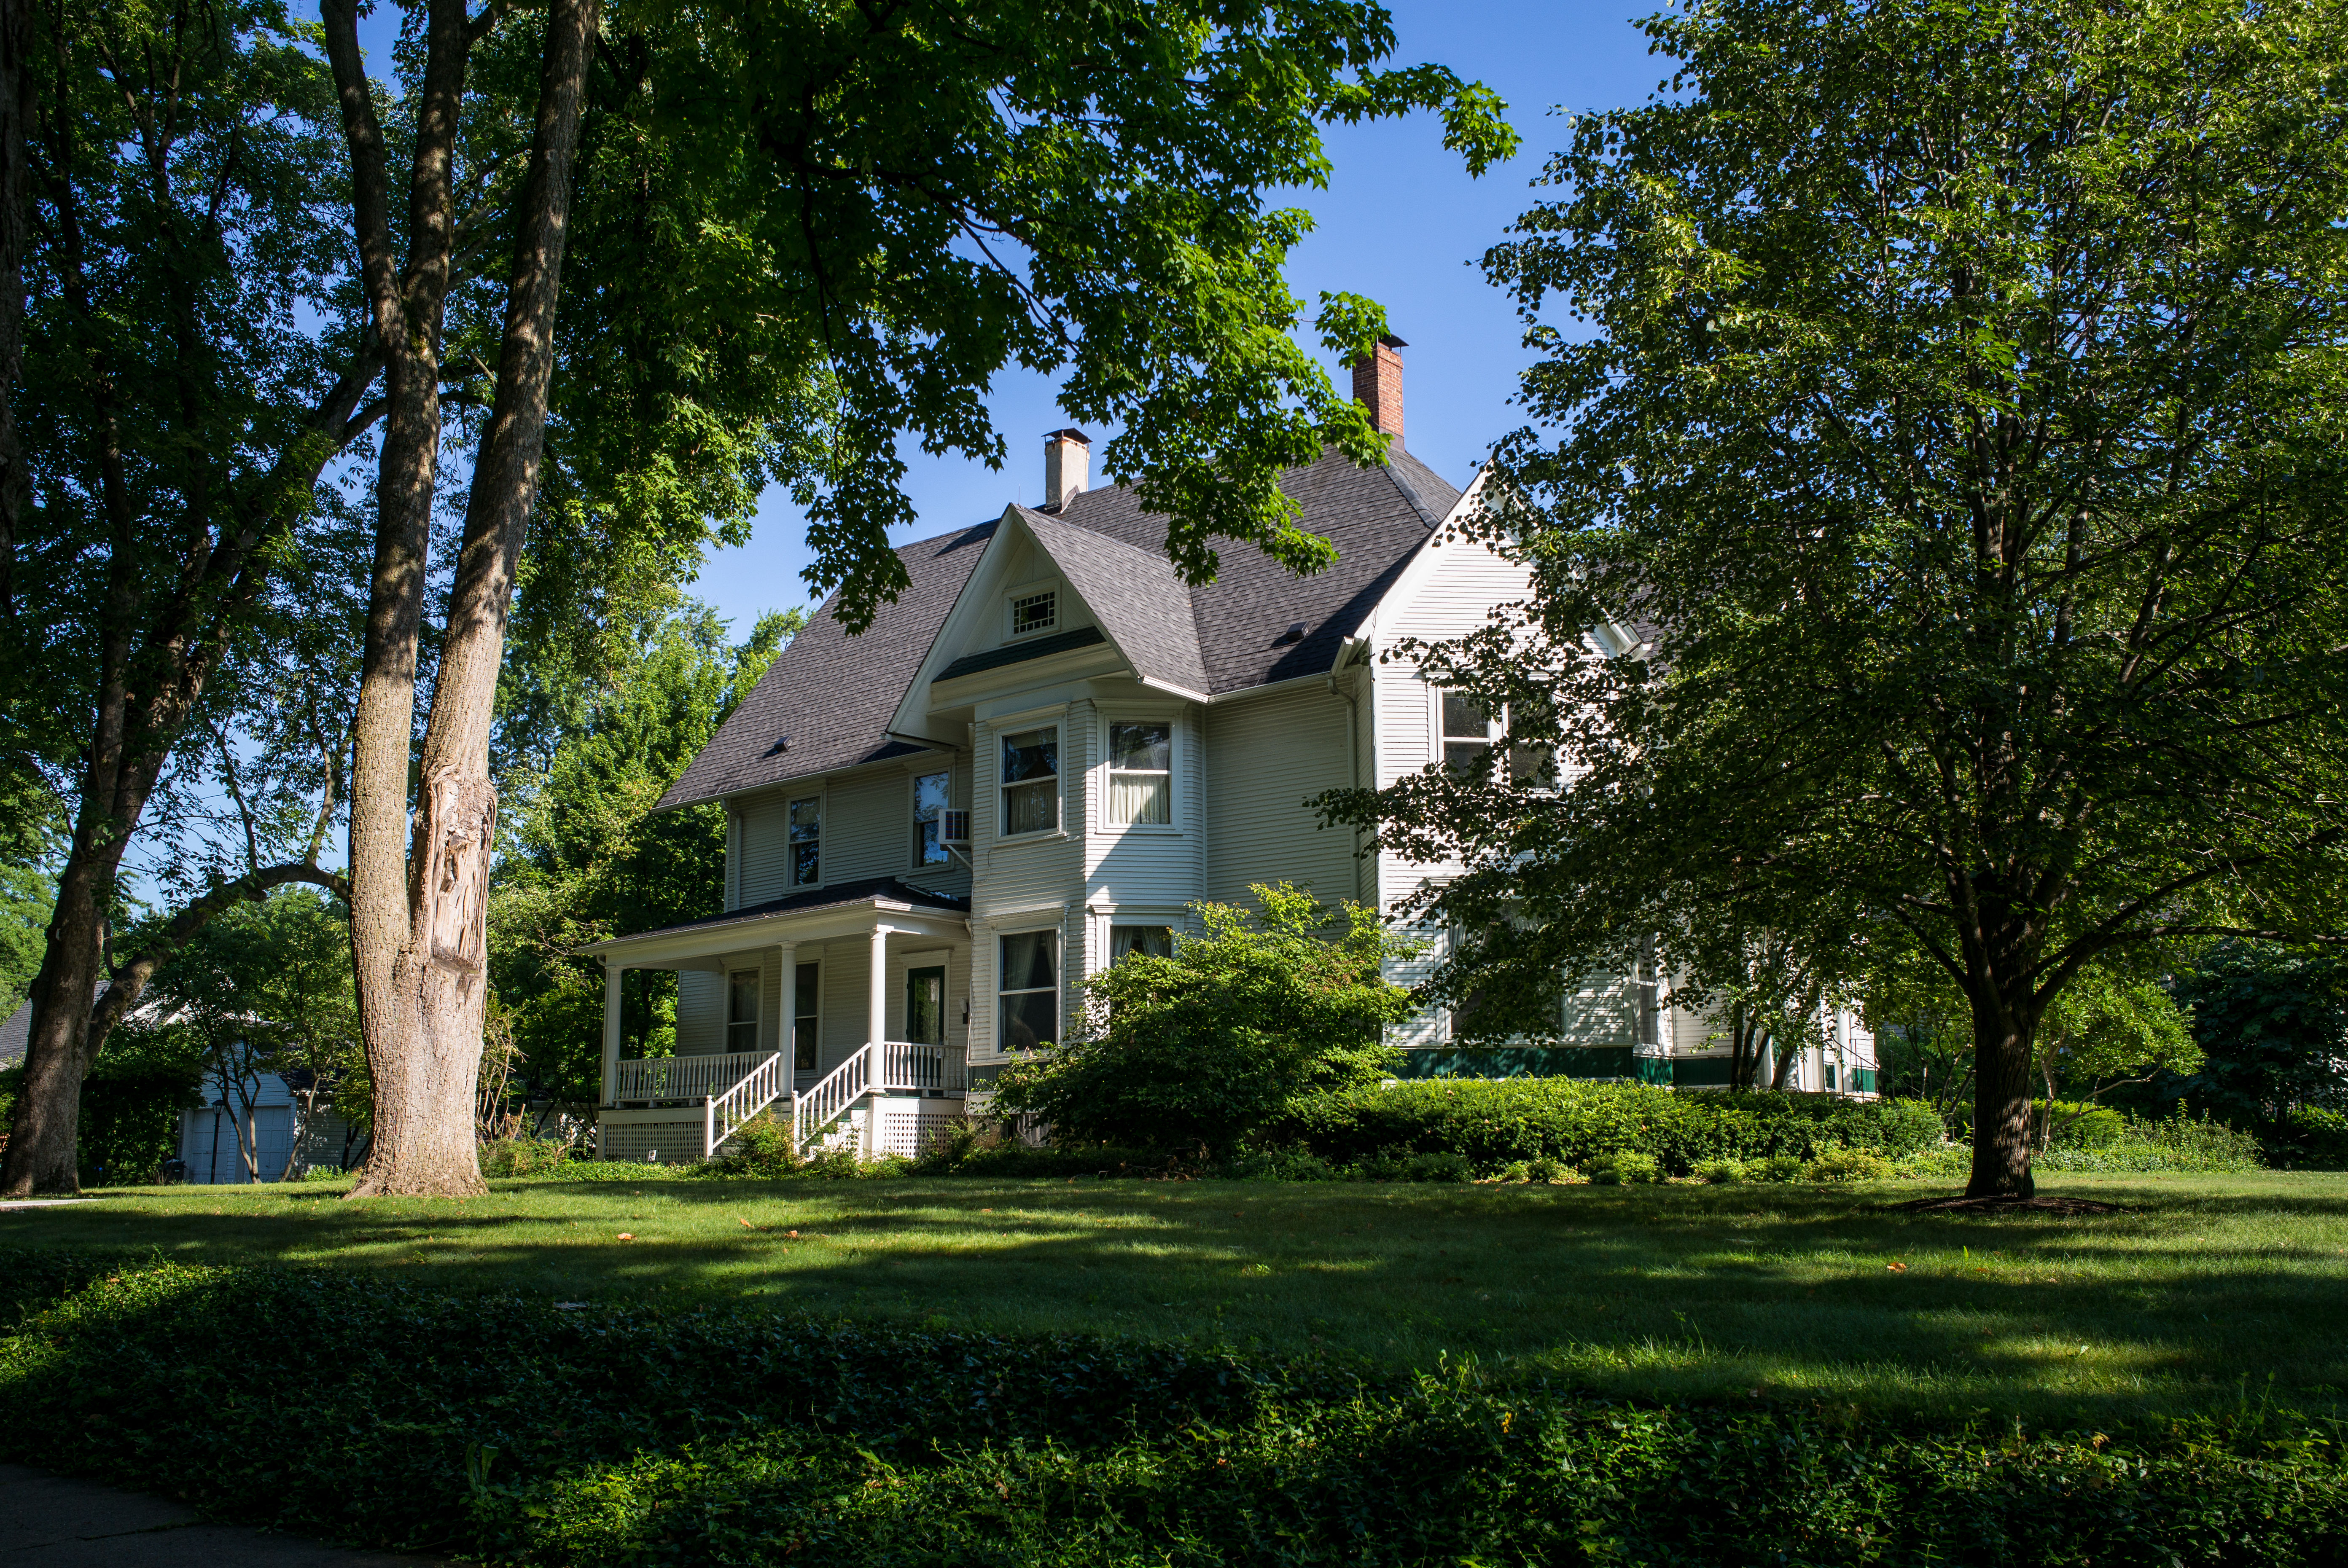
tree, architecture, street, lawn, mansion, house, town, building, chateau, old, home, summer, neighborhood, suburb, cottage, frame, usa, chicago, garden, trees, family, cool image, m, illinois, farmhouse, plantation, 28, estate, i, yard, victorian, leica, 240, summicron, midwest, neighbourhood, manor house, rural area, wheaton, dupage, residential area, woody plant